Wiyogo Atmodarminto

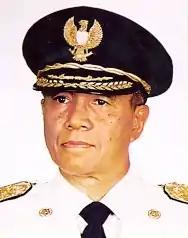

Wiyogo Atmodarminto (22 November 1922 – 19 October 2012) or better known as Bang Wi, is an Indonesian military figure, diplomat and politician. He served as Governor of Jakarta, the country's capital, from 1987–1992. Previously, he served as the Indonesian Ambassador to Japan and occupied several important army posts. Wiyogo participated in the General Offensive of 1 March 1949.